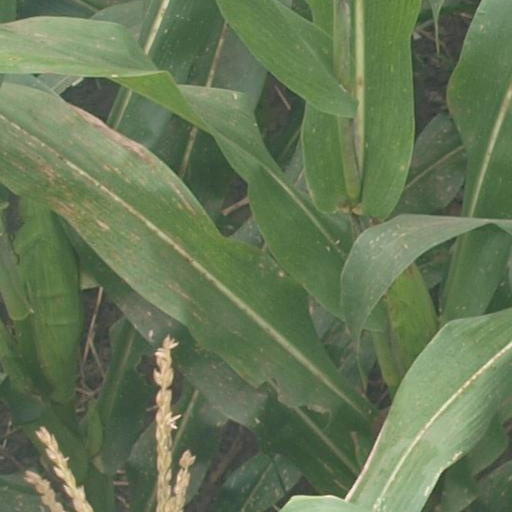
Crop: maize; corn